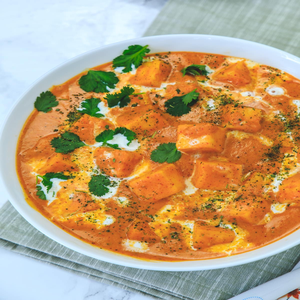
Dish: paneer